Hawker Siddeley Nimrod R1

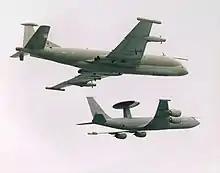
Nimrod R1 alongside a Sentry AEW1 - in 1995, the Nimrods were transferred to RAF Waddington alongside the RAF's Sentry fleet

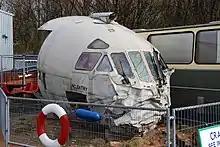
The salvaged cockpit of XW666

The Hawker Siddeley Nimrod R1 is a signals intelligence (reconnaissance) aircraft formerly operated by the Royal Air Force. The aircraft was a conversion of the existing Nimrod maritime patrol aircraft, with all of the previous avionics and armament (optimised for anti-submarine warfare, anti-ship warfare, and search and rescue) replaced by equipment for gathering communications and electronic intelligence.